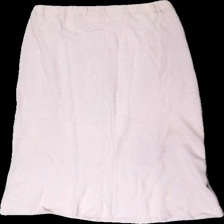
View: back
Type: Skirt
Category: Ladies
Brand: Missing
Colors: Pink
Material: 100% acrylic
Cut: Regular
Size: 38
Season: All
Stains: Minor
Damage: svart fläck
Damage location: bottom left
Price range: <50
Recommended usage: Export
Description: rosa stickad kjol. lätt nopprig och en svart fläck.